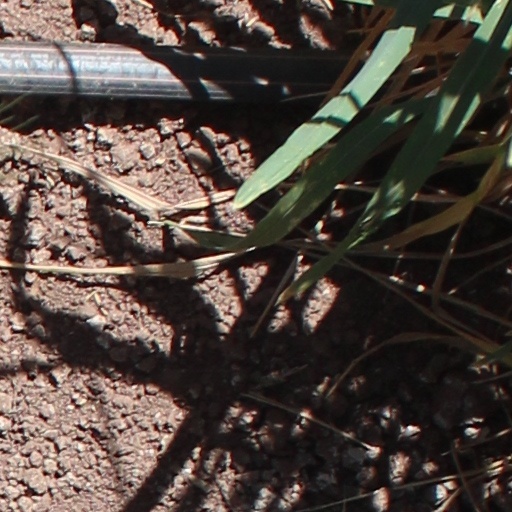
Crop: wheat